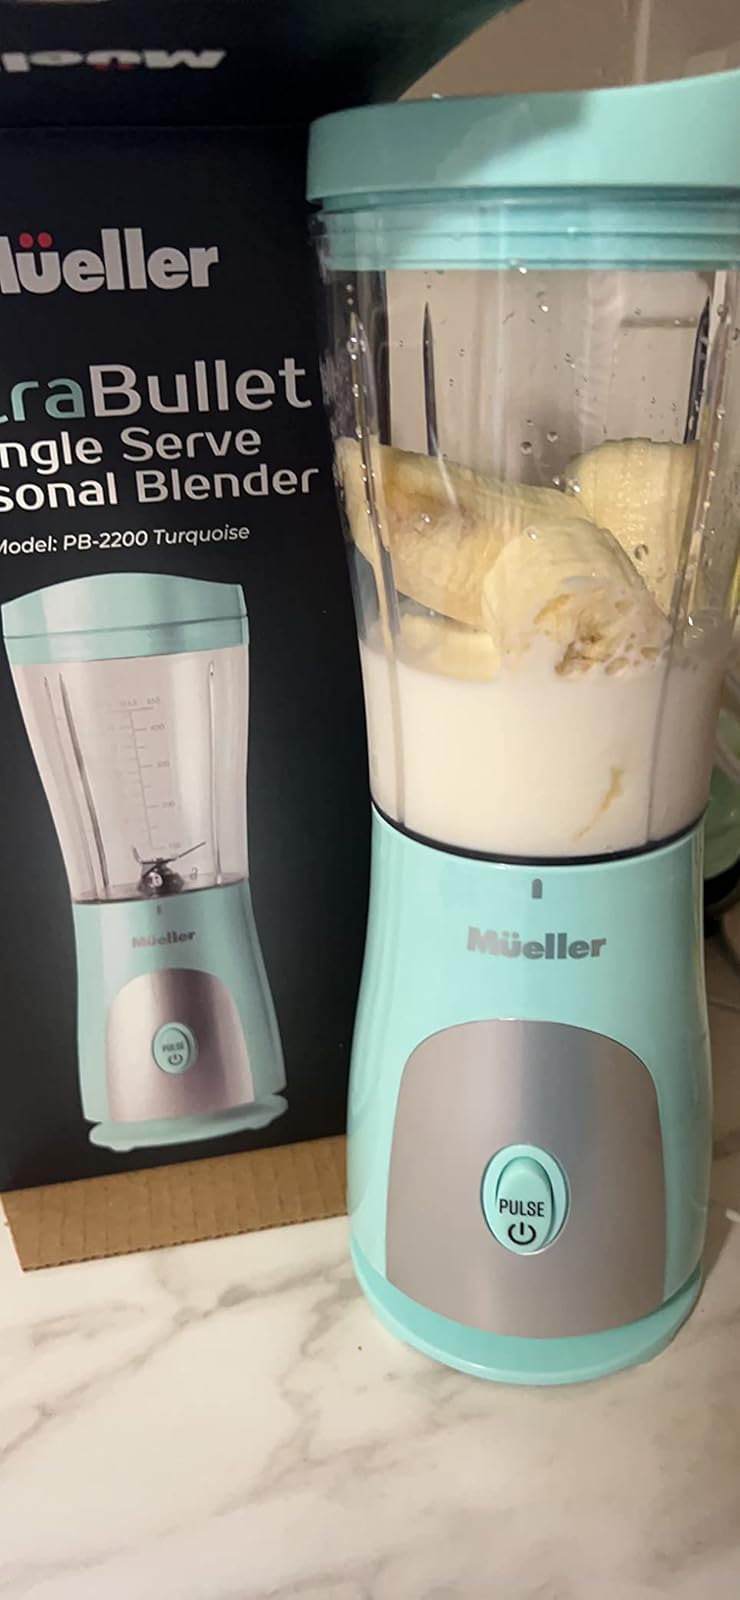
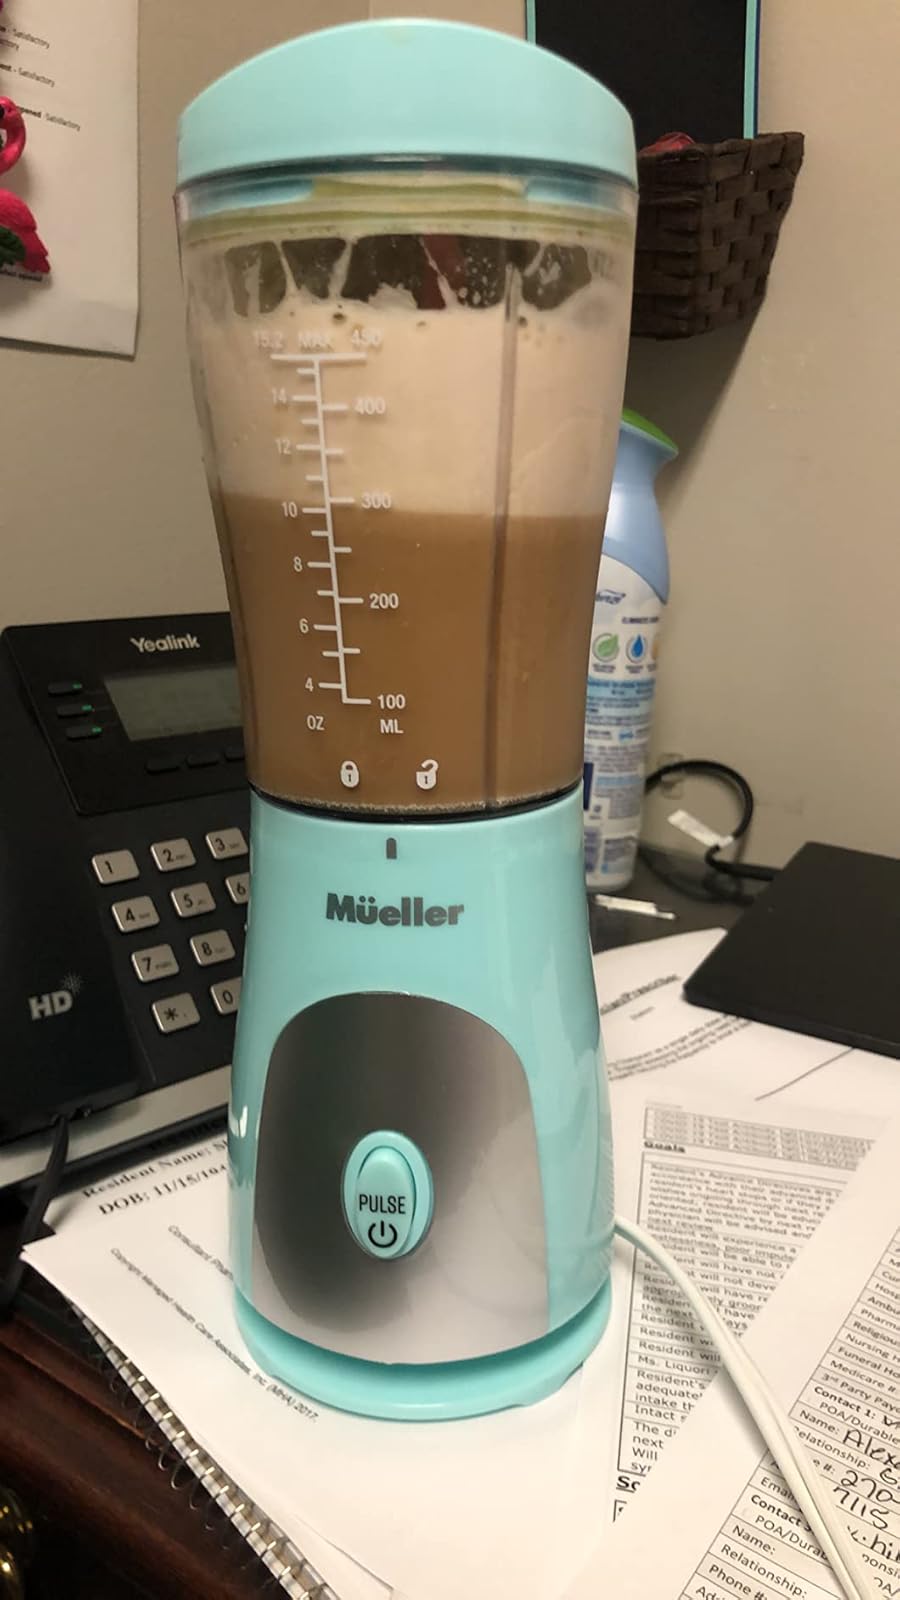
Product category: items_blender
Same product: yes